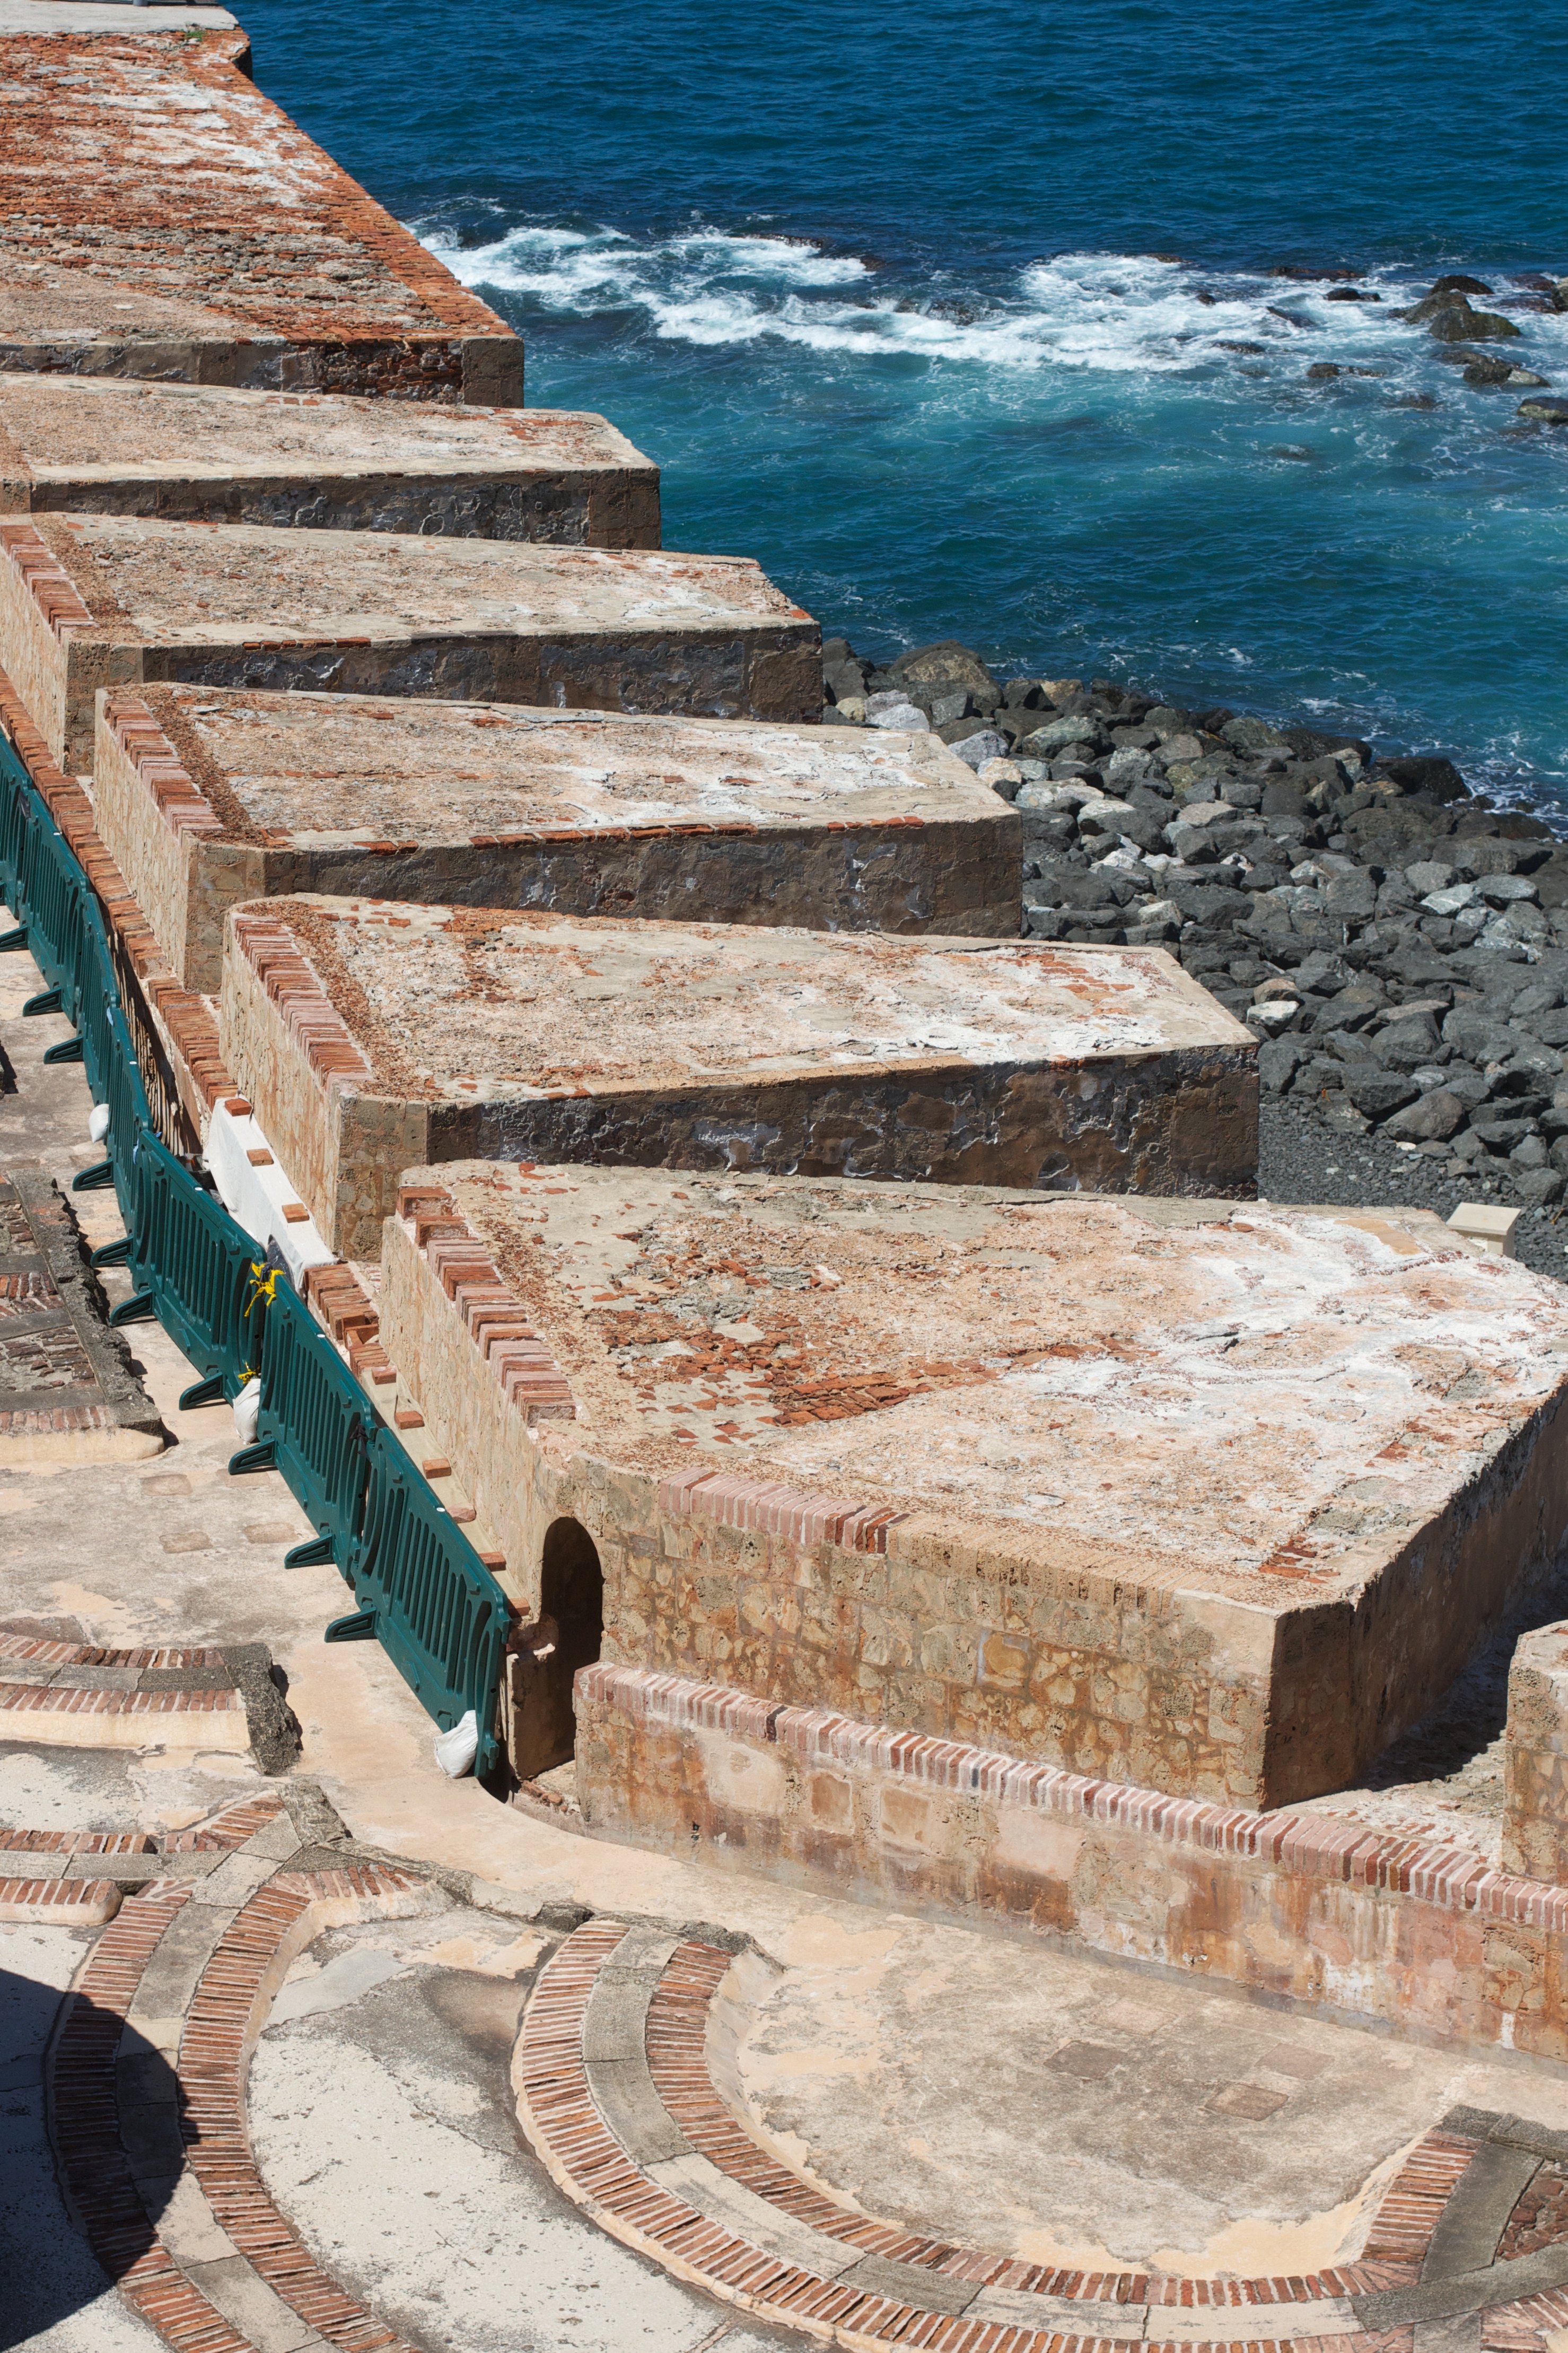
sea, coast, sand, rock, wood, wall, walkway, vacation, terrain, material, cool image, ancient history